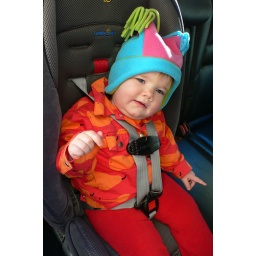
The first ride in the car seat facing forward wearing the snazzy jacket grandma brought her from Finland.